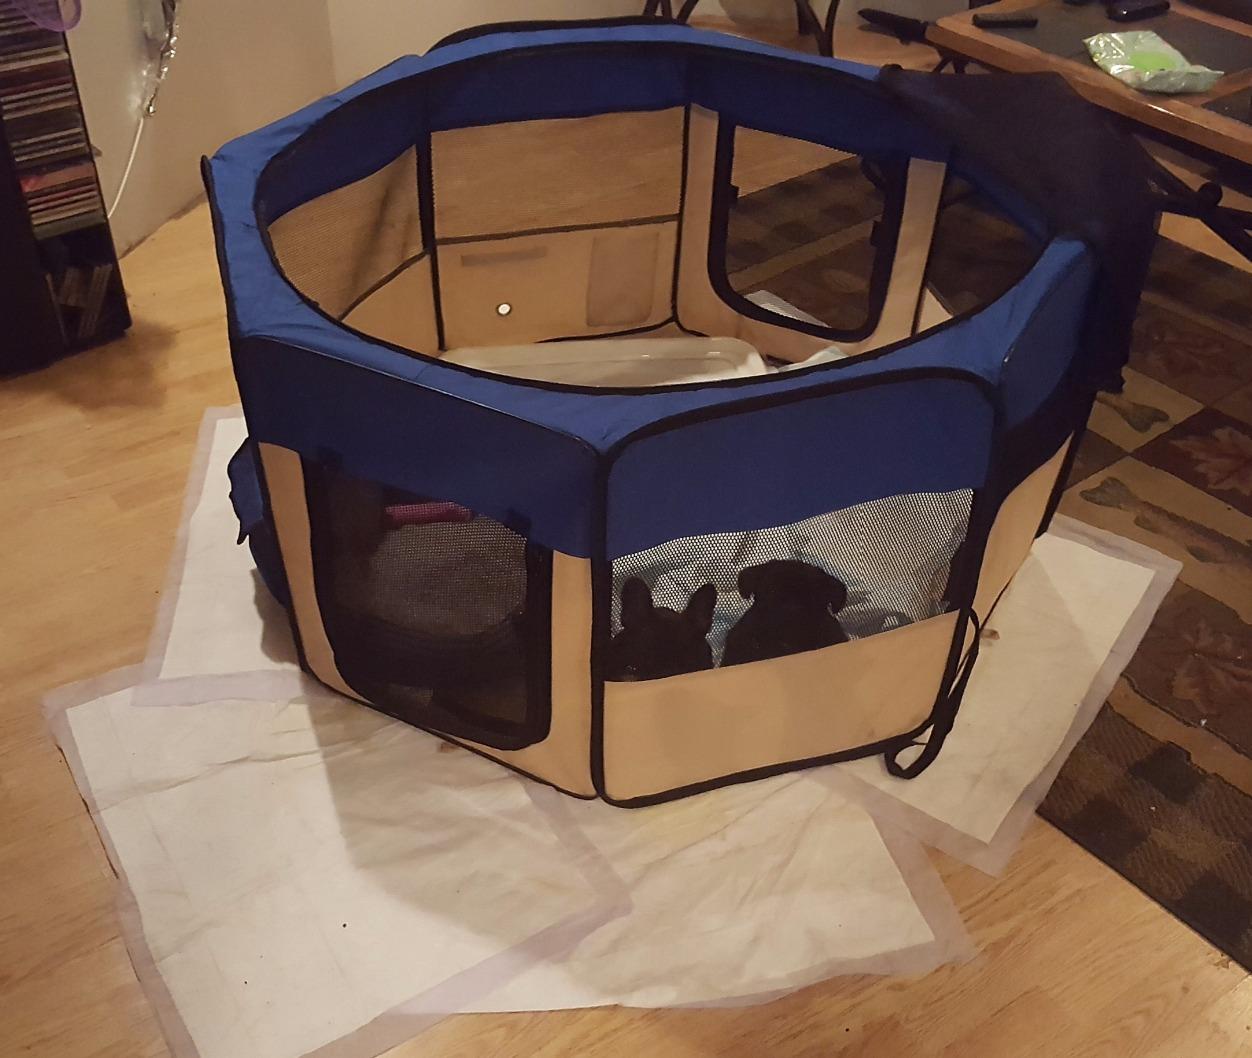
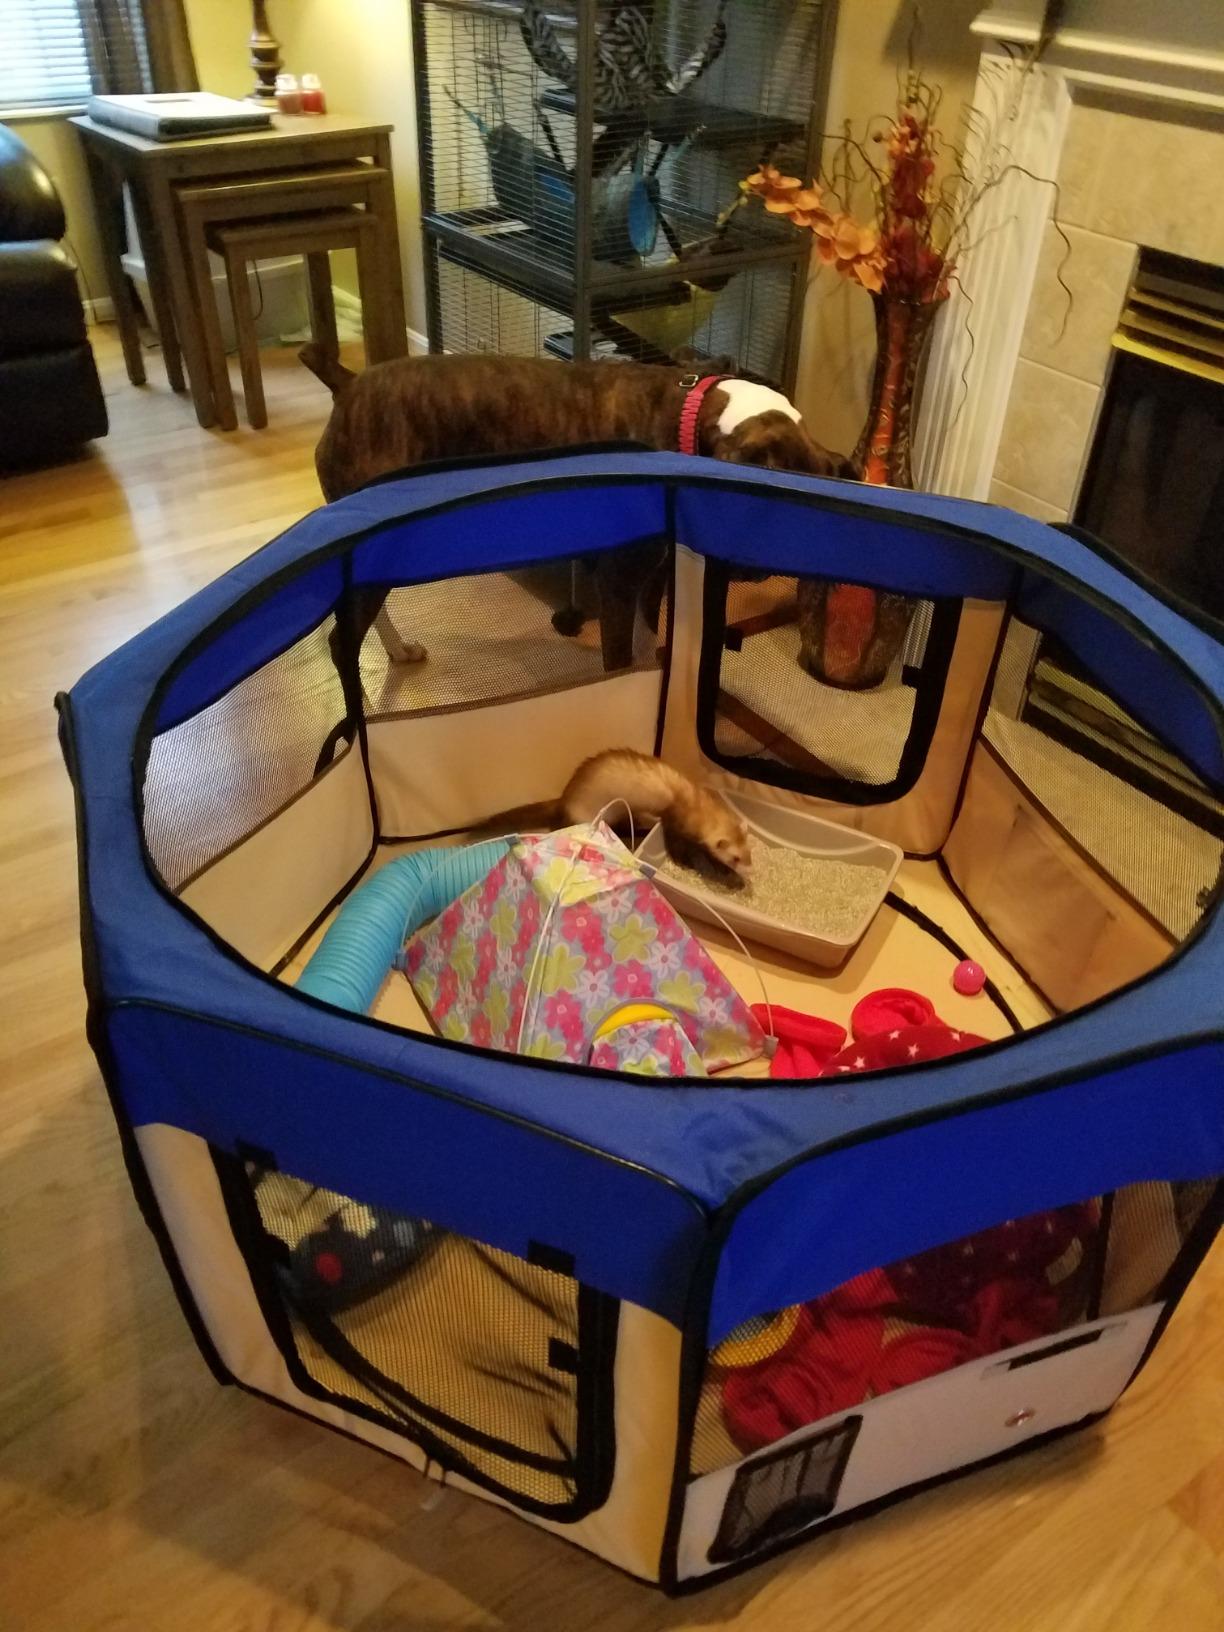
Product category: items_kennel
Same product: yes